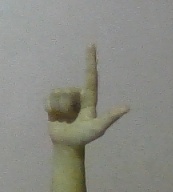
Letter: laam